Kepa Junkera

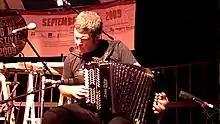

Kepa Junkera Urraza (born 1965 in Bilbao, Euskadi, Spain) is a Basque musician and composer. A master of the trikitixa, the diatonic accordion, he has recorded more than 10 albums. Junkera won the Latin Grammy Award for Best Folk Album in 2004 for his album "K".